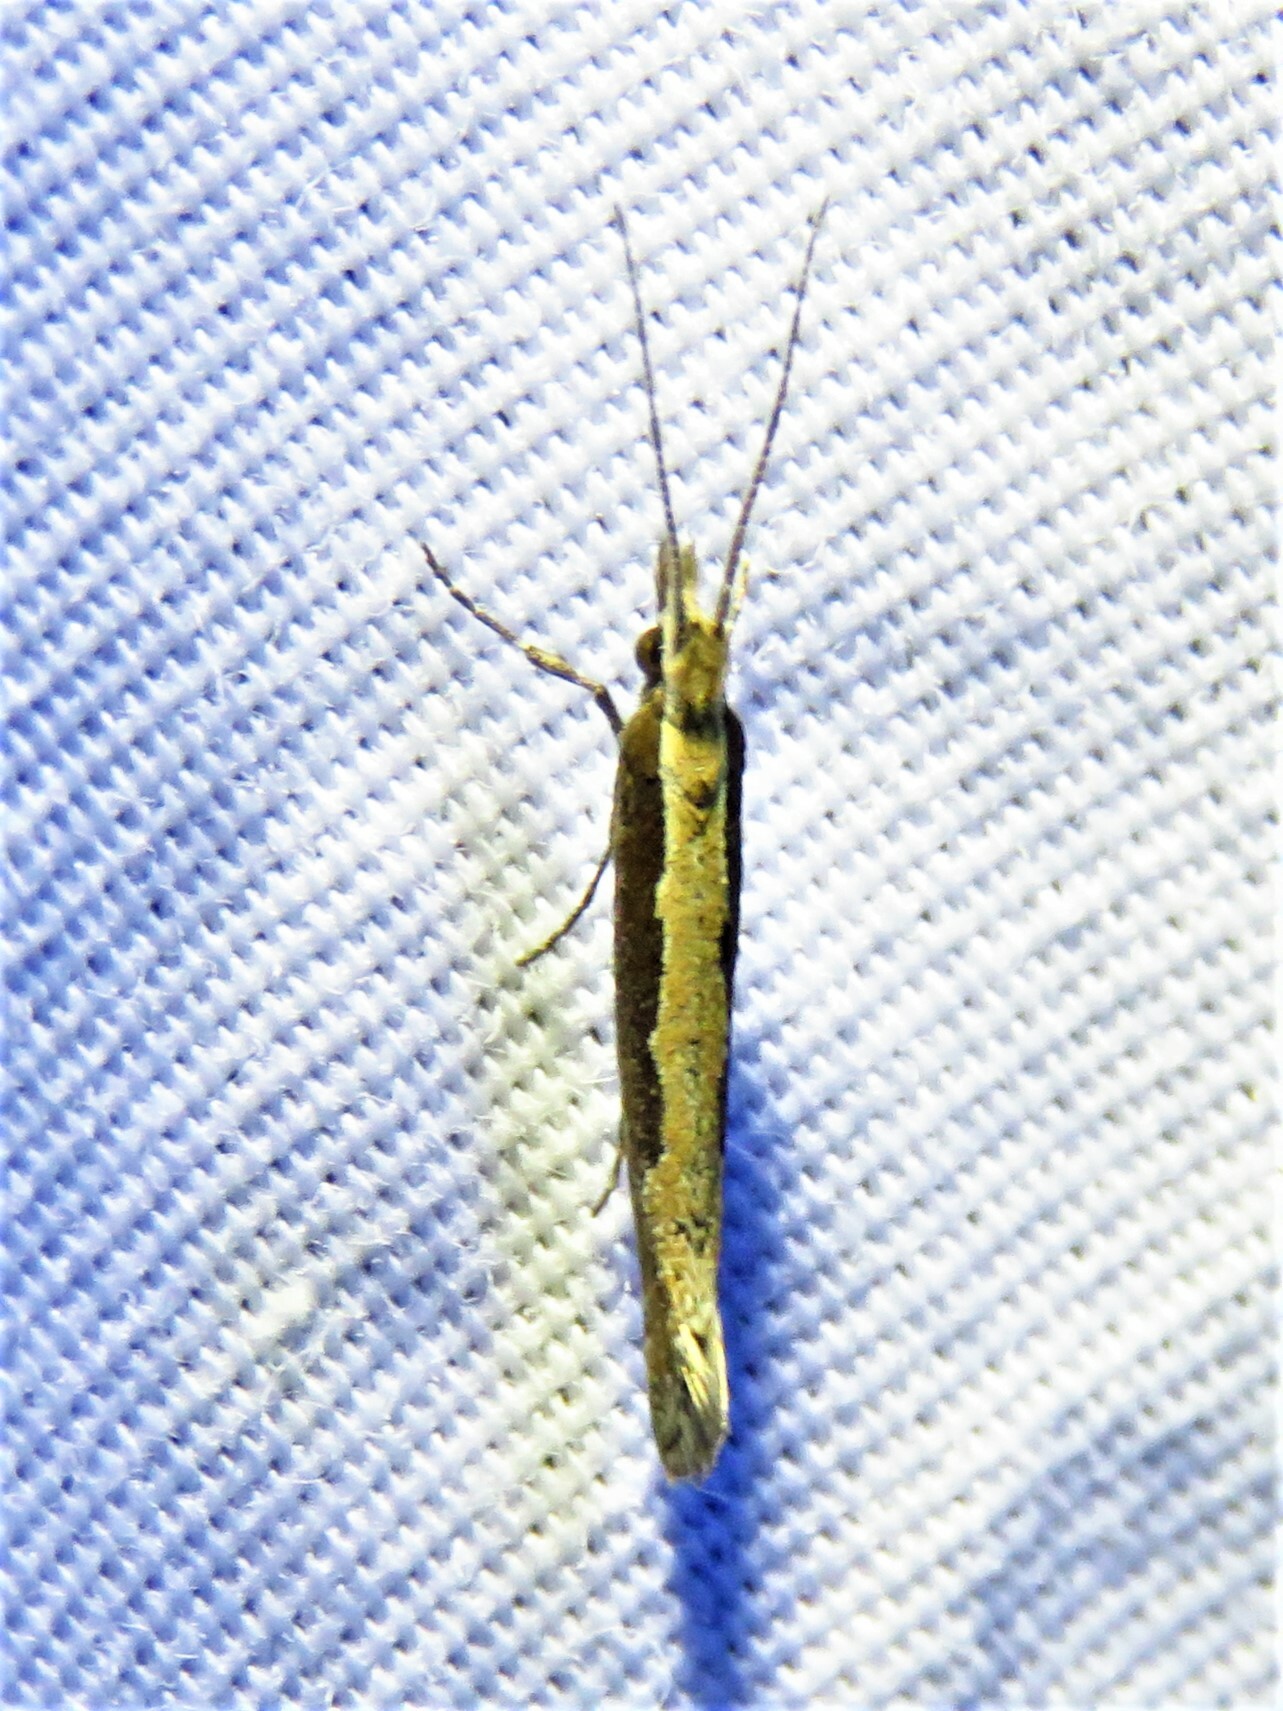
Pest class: diamondback_moth